BMW 5 Series (E60)

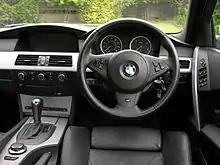
Interior (pre-facelift)

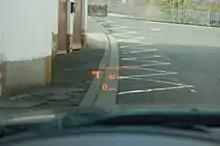
Head-up display

The iDrive infotainment system— first introduced in the E65 7 Series— was fitted to all E60 models. The standard iDrive system included a 6.5-inch LCD screen, a single-disc CD/MP3 player, Bluetooth for phone calls (available only on later-build 2004 models, and standard on all 2005 and newer models), basic voice control, and vehicle settings. Optional features included an 8-inch LCD screen, GPS navigation, Sirius Satellite Radio (on North American-spec models), and DVD video playback. iPod and USB integration, HD Radio (on North American-spec models), an auxiliary audio input jack (standard on 2008 and newer models), full voice control, and a multi-disc CD/MP3/DVD changer (mounted in the glove compartment). On North American-spec models, a ten-speaker premium audio system with dual under-seat subwoofers and an amplifier was standard equipment, with a thirteen-speaker Harman Kardon "Logic 7" premium surround sound audio system available as an option on all models.